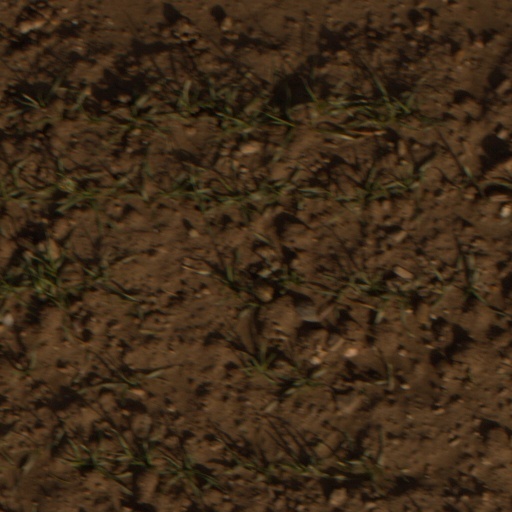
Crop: wheat